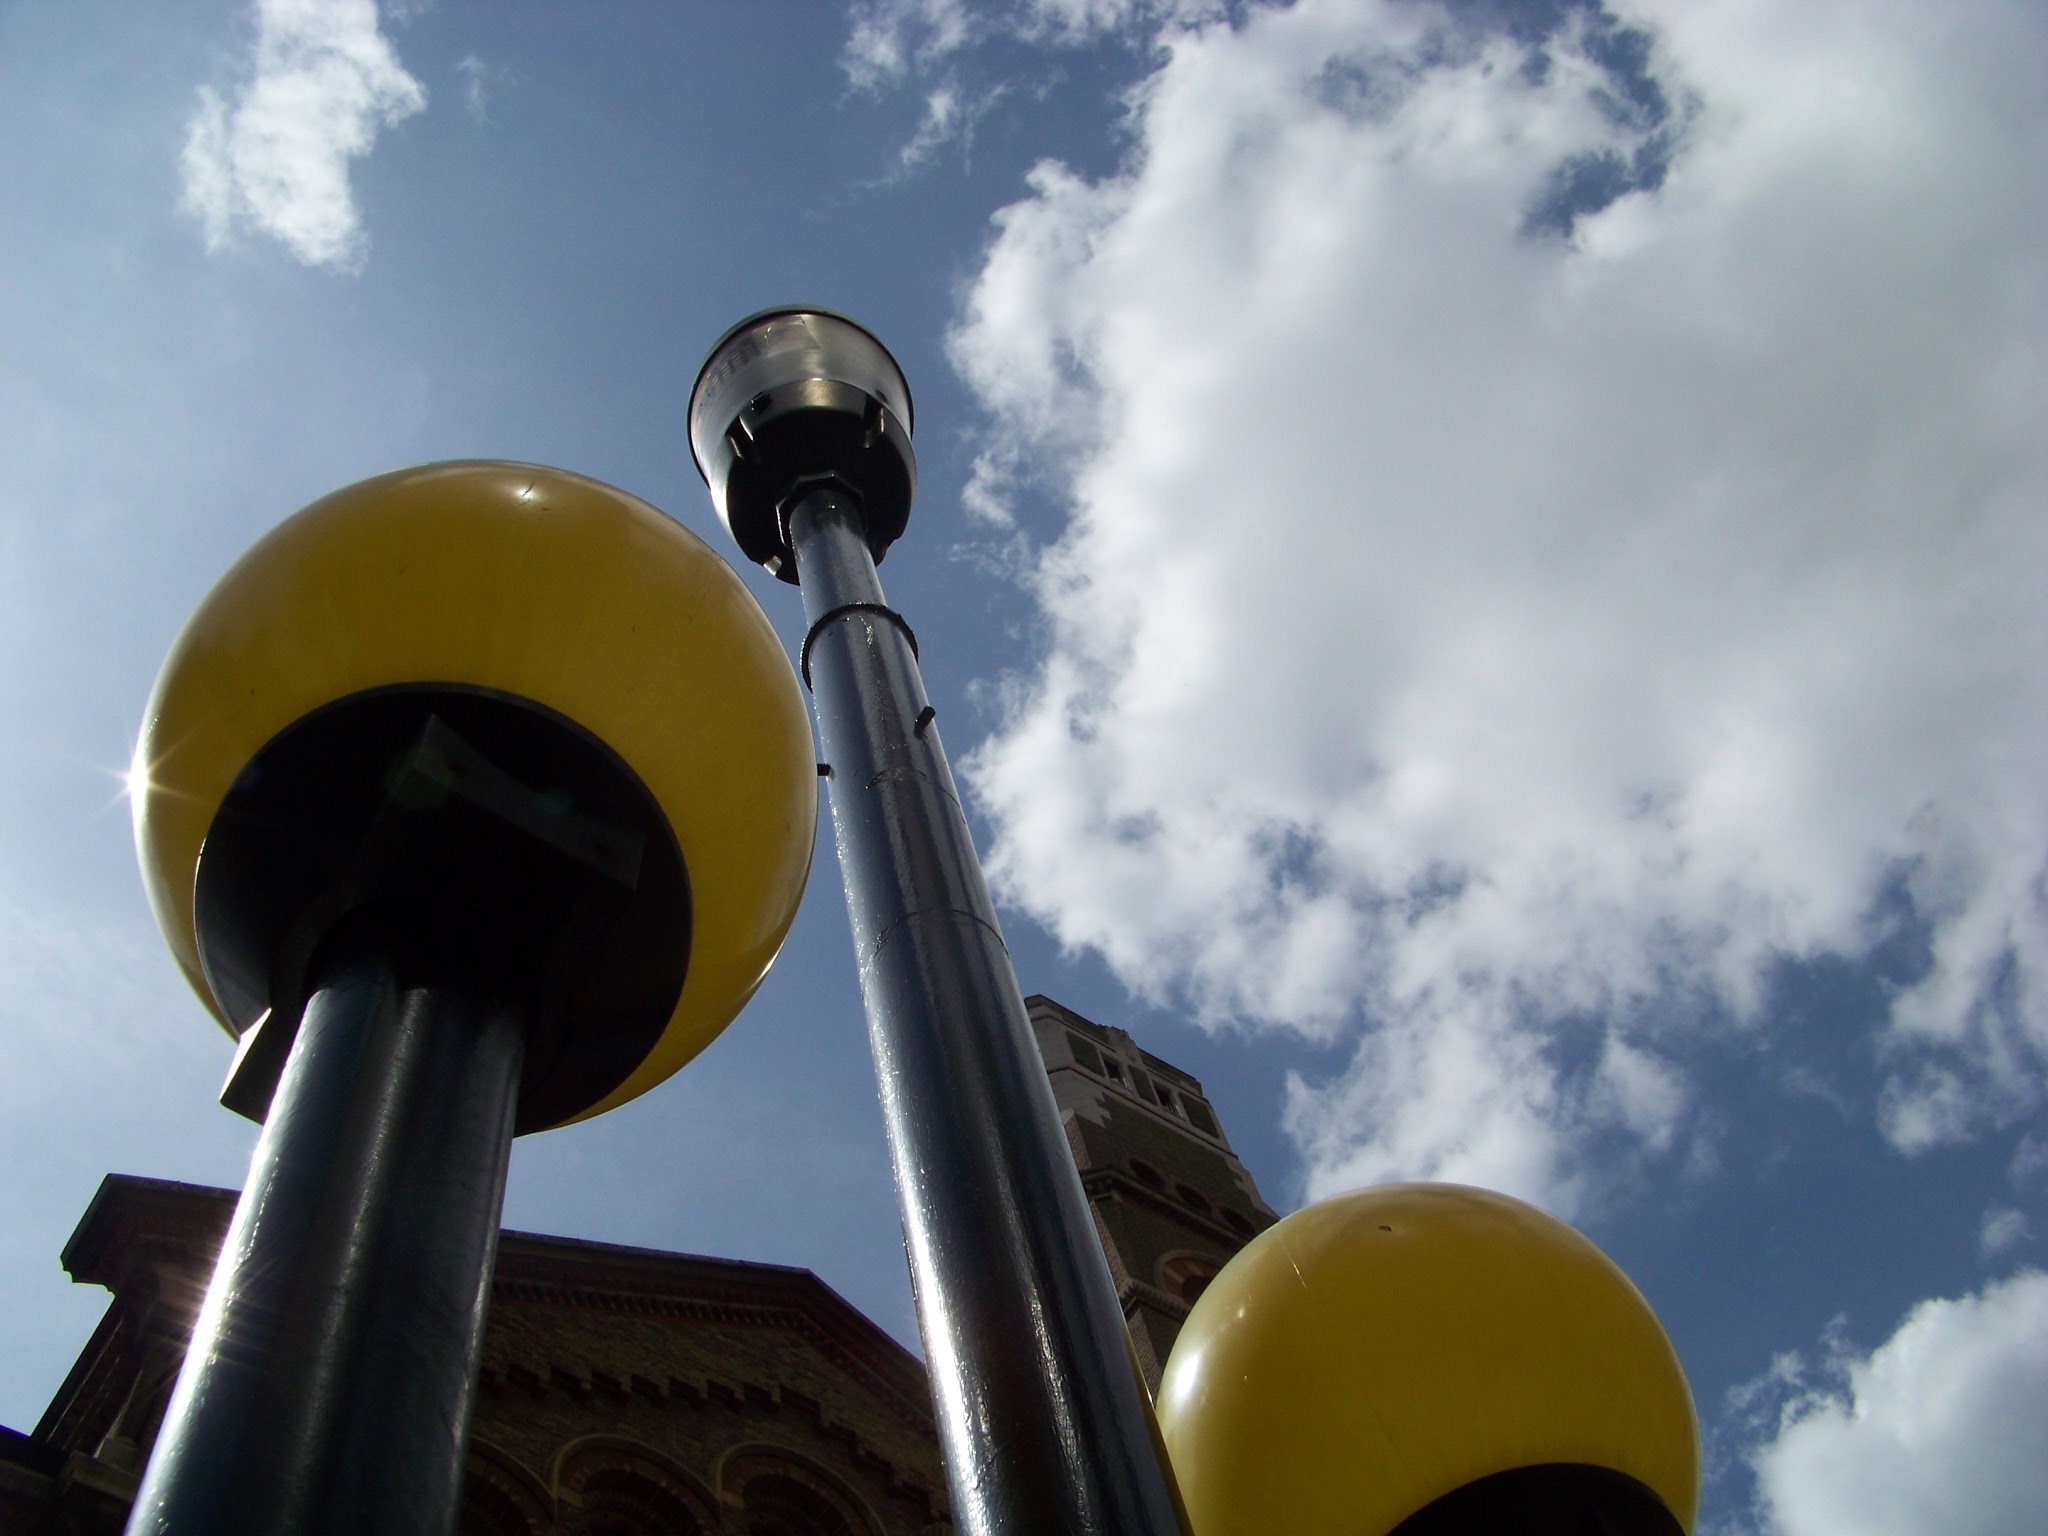
light, cloud, sky, urban, blue, street light, lighting, england, london, light fixture, atmosphere of earth